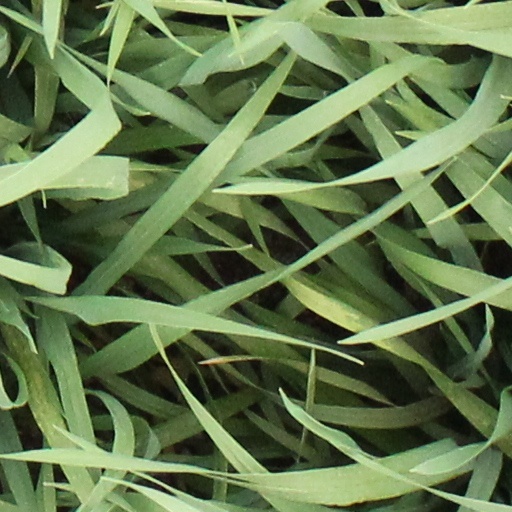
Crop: wheat